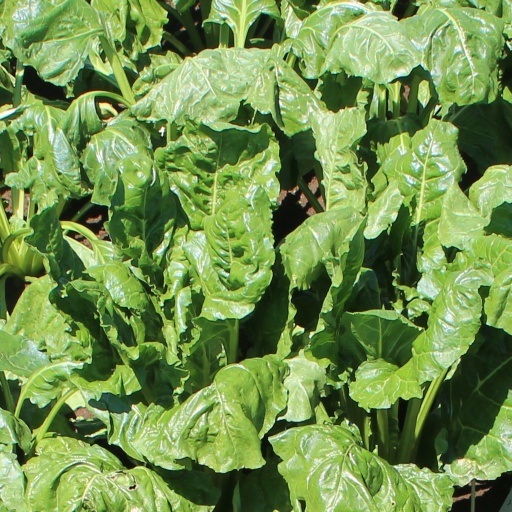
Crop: sugar beet